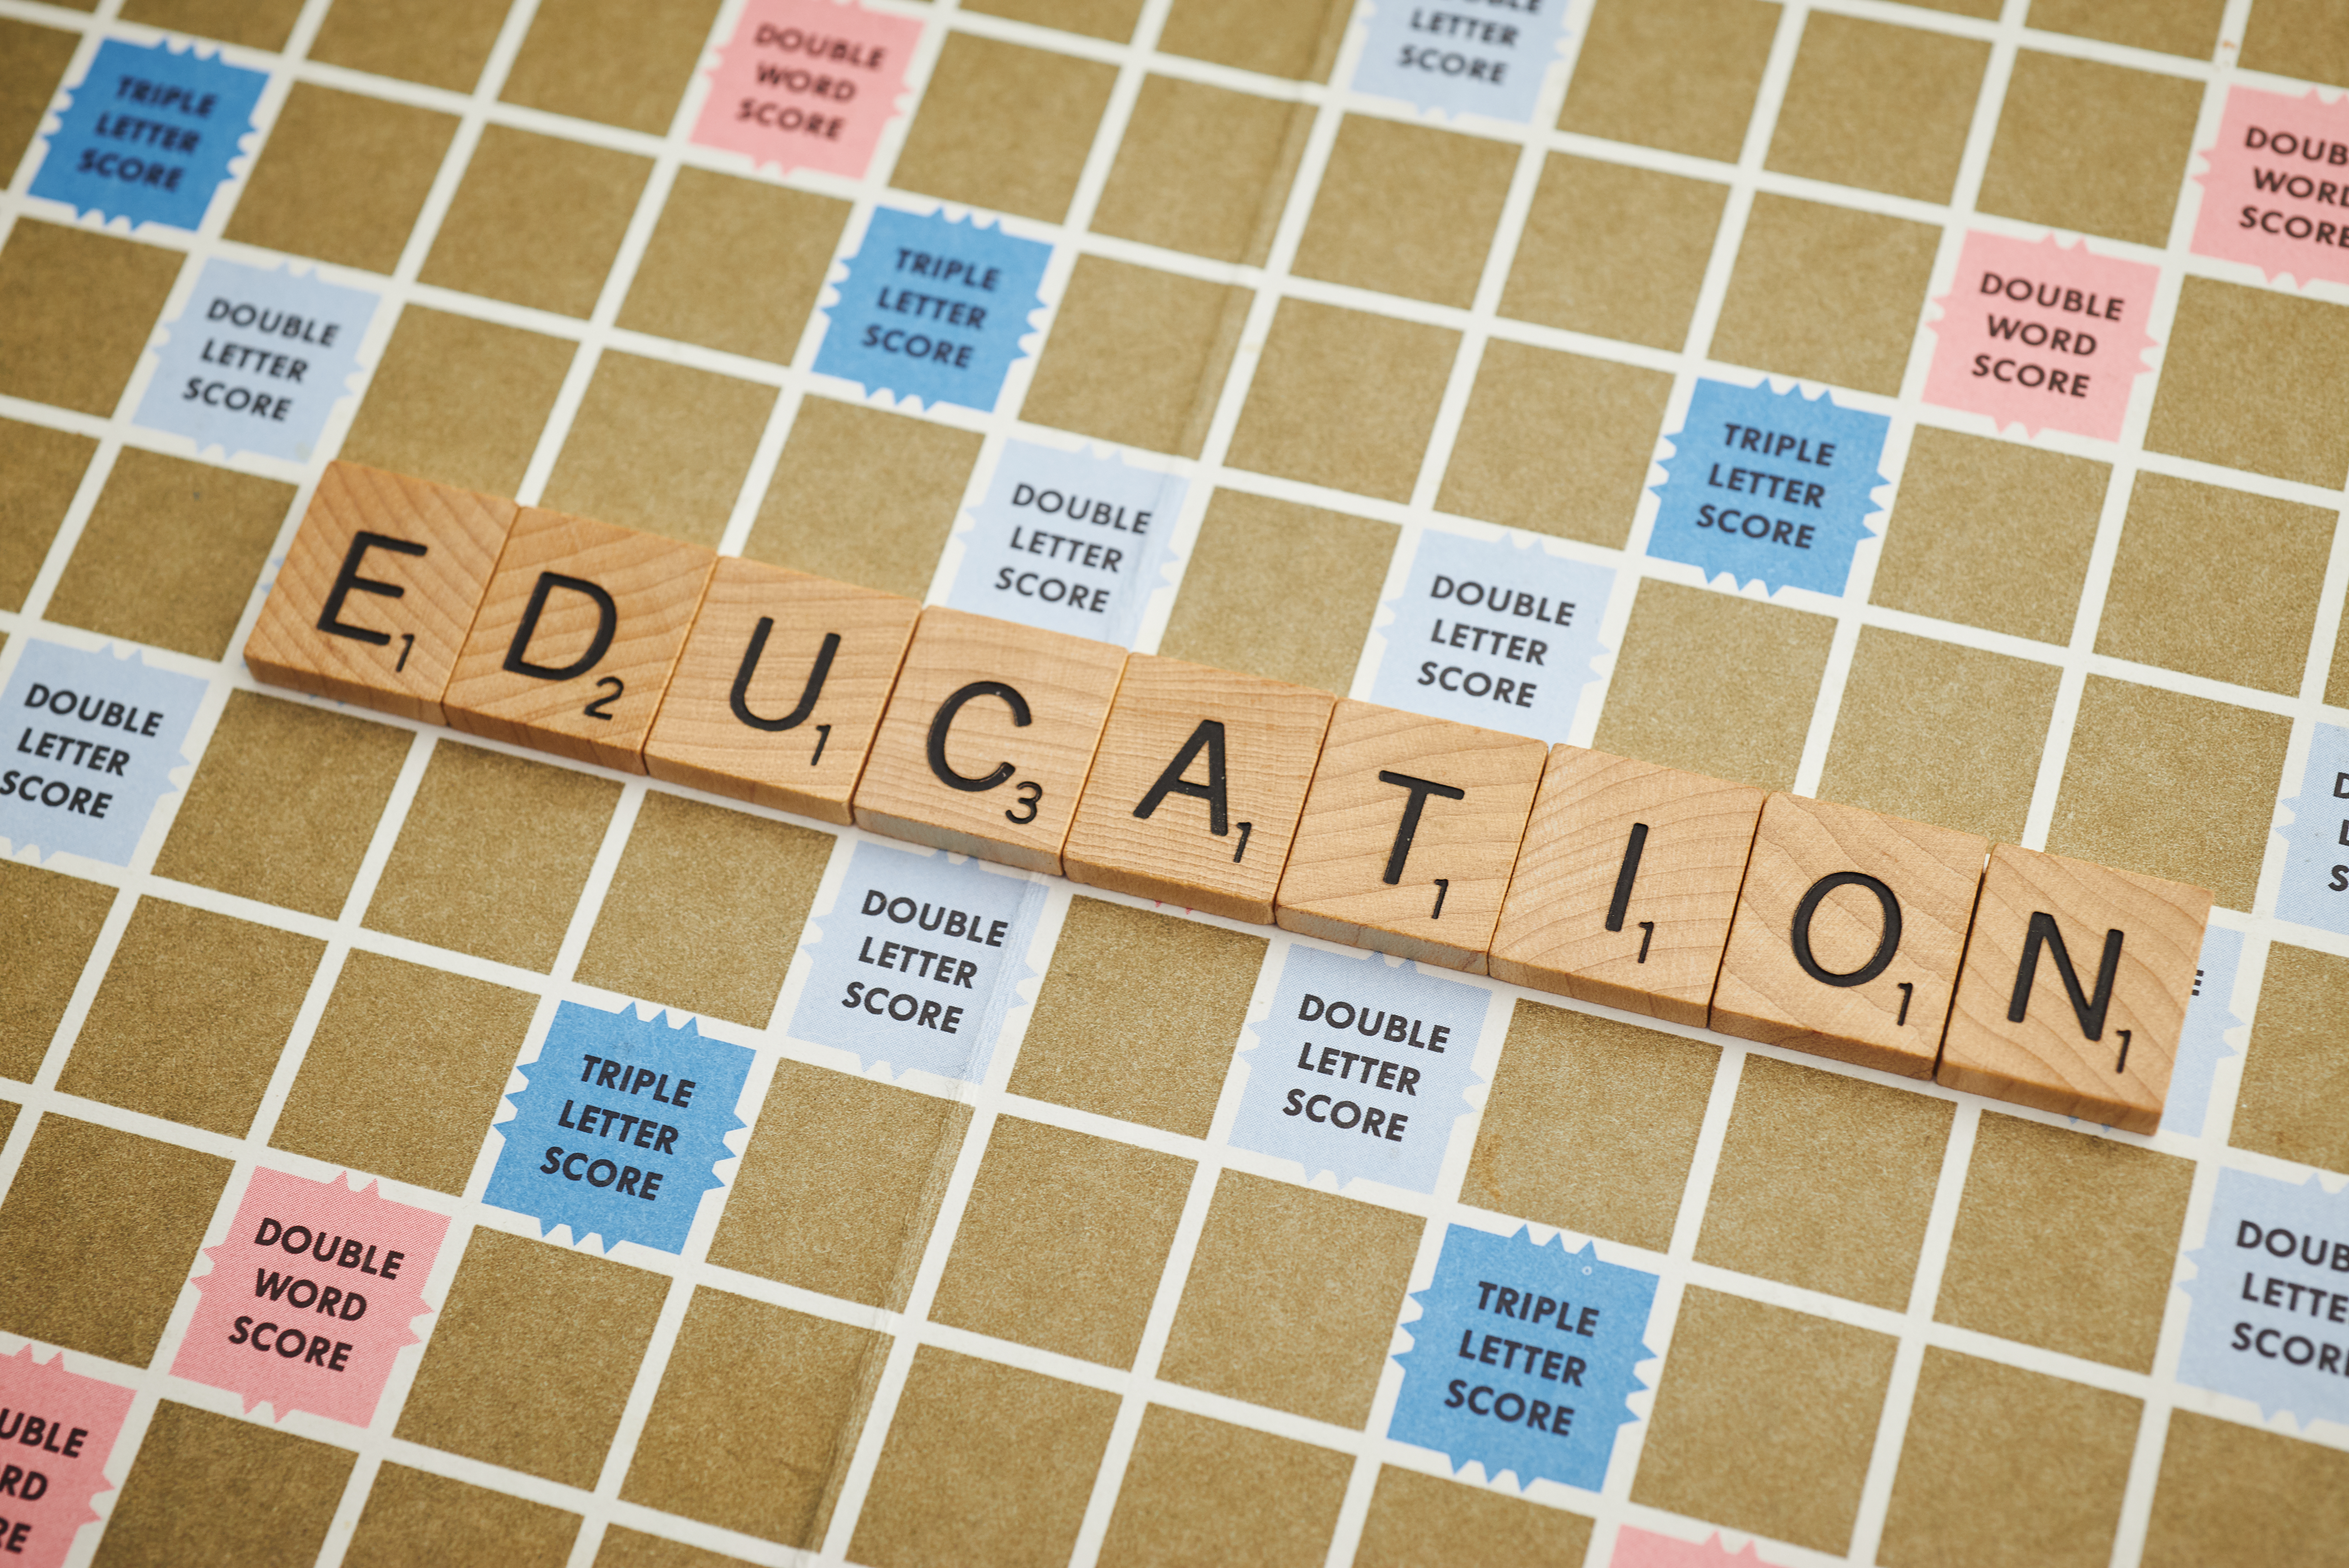
product, font, wood, indoor games and sports, line, recreation, Material property, pattern, flooring, technology, games, number, tabletop game, design, rectangle, board game, handwriting, square, office equipment, crossword, hardwood